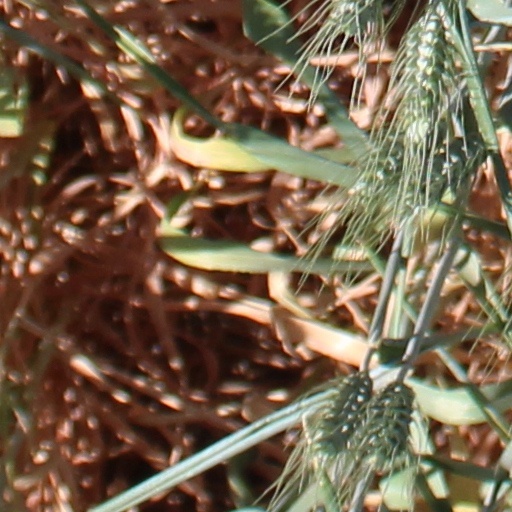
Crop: wheat